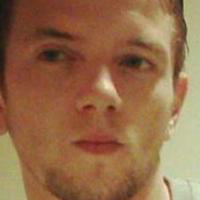
Age group: age 21-30